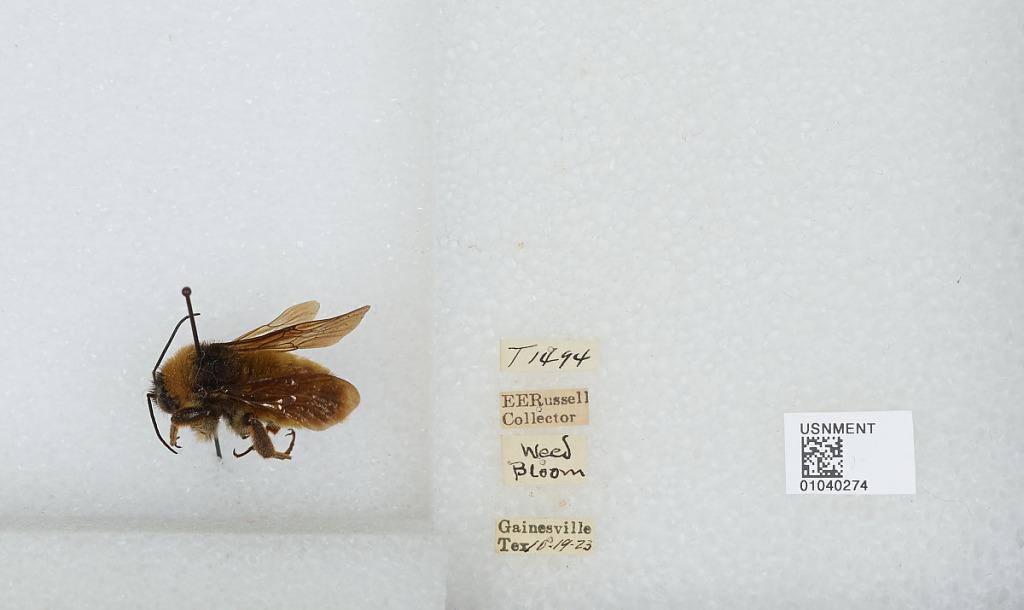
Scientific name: Bombus (Fervidobombus) pensylvanicus pensylvanicus (De Geer)
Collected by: E. Russell
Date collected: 1923-10-19
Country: United States
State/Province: Texas
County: Cooke
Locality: Gainesville